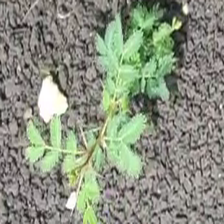
Weed species: Dwarf_cassia_(Chamaecrista pumila)